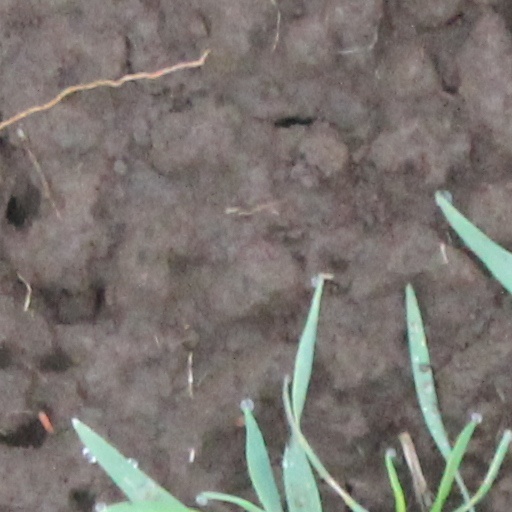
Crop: wheat